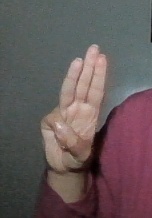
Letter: thaa